Jefferson Lerma

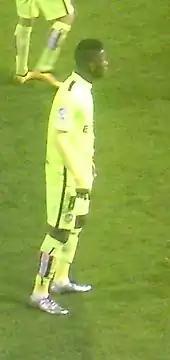
Lerma with Levante in 2016

While disputing the 2016 Summer Olympics with Colombia on August 13, Lerma agreed to a one-year loan contract with La Liga club Levante. He made his debut later that month, replacing Nabil Ghilas in a 0–0 away draw to Las Palmas. Lerma incorporated himself quickly to Levante's team dynamics, and scored his first goal in the main category of Spanish football on 7 December 2015, scoring the match's first goal in a 1–1 away draw with Espanyol. He provided an assist to Deyverson on 25 February 2016, which helped Levante win their home duel against Las Palmas 3–2. After appearing in 25 matches for the club, he signed a four-year contract effective 1 July 2016 for a €600,000 transfer fee. He provided a further assist during his debut season for Levante in a match against Athletic Bilbao on 24 April, which ended 2–2. On 2 May, Lerma and his team suffered relegation to the second division after a defeat to Málaga CF which left Levante with no mathematical possibility of avoiding relegation. Overall, Lerma finished the season with 34 appearances, one goal, and two assists across all competitions.